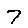
Label: 7